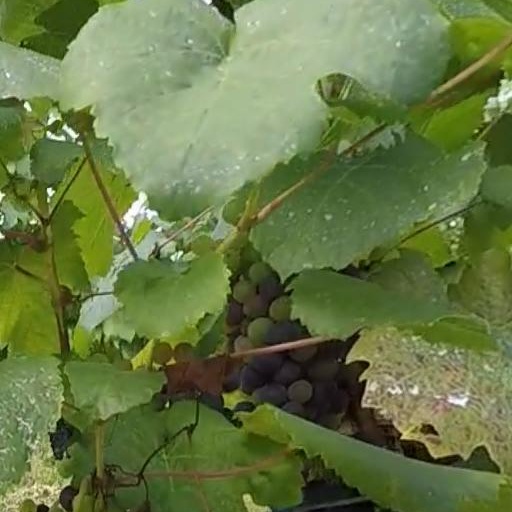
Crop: grape